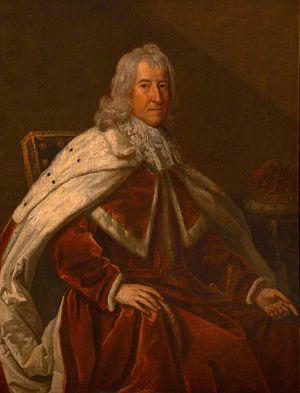
John Robartes, 1ᵉʳ comte de Radnor et vicomte Bodmin PC, connu sous le nom de Lord Robartes entre 1634 et 1679, était un homme politique anglais qui s'était battu pour la cause parlementaire pendant la guerre civile anglaise. Il se retira de la vie publique avant le procès et l'exécution de Charles Iᵉʳ et ne prit une part active à la politique qu'après la Restauration anglaise en 1660. Pendant le règne de Charles II, il s’opposa au parti Cavalier. Vers la fin de sa vie, il s'opposa aux groupes protestants les plus extrêmes, dirigés par Anthony Ashley-Cooper, qui refusa d'accepter la succession de Jacques II, car il était catholique.